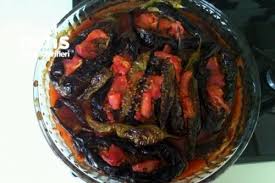
Yemek: karniyarik